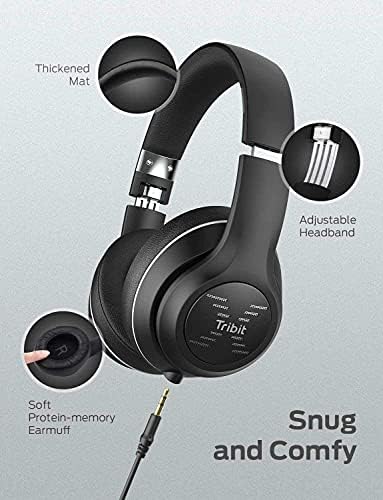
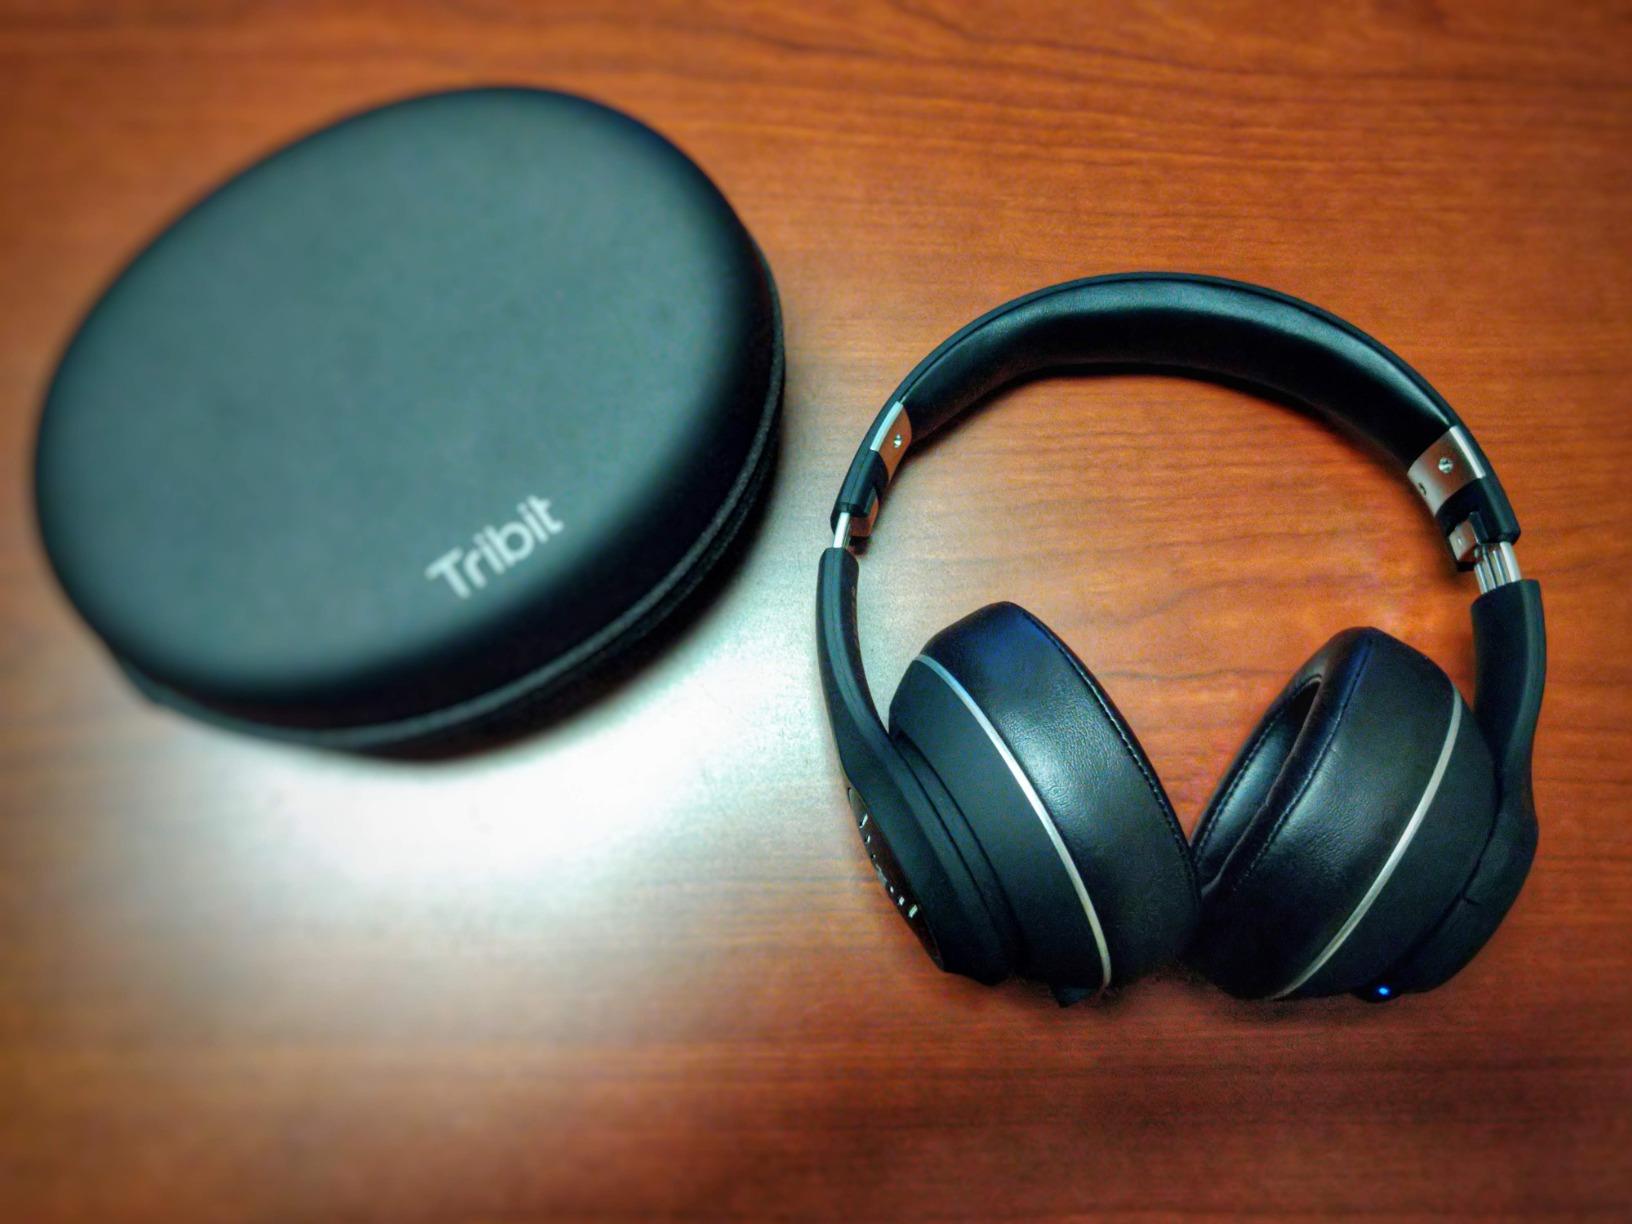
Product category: headphones
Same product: yes